Johann Reinhold Forster

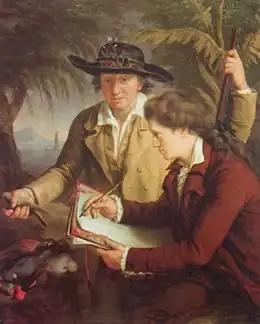
Painting of an older man holding a bird and a younger man drawing

Forster had courted his cousin Justina Elisabeth Nicolai since 1751, but was unable to marry her on his income at the time. His father died on 15 November 1753, not long after Forster obtained the post in Nassenhuben, and Forster sold the family house in Dirschau soon after, in 1754. He married Justina Elisabeth on 26 February 1754 at St Peter and Paul in Danzig. Between 1754 and 1765, they had seven children who survived childbirth, including the eldest son, Johann George Adam Forster, also known as Georg Forster.